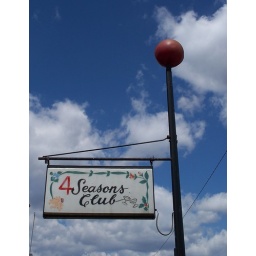
Sign with red ball for the 4 Seasons Club in Marietta, Ohio.